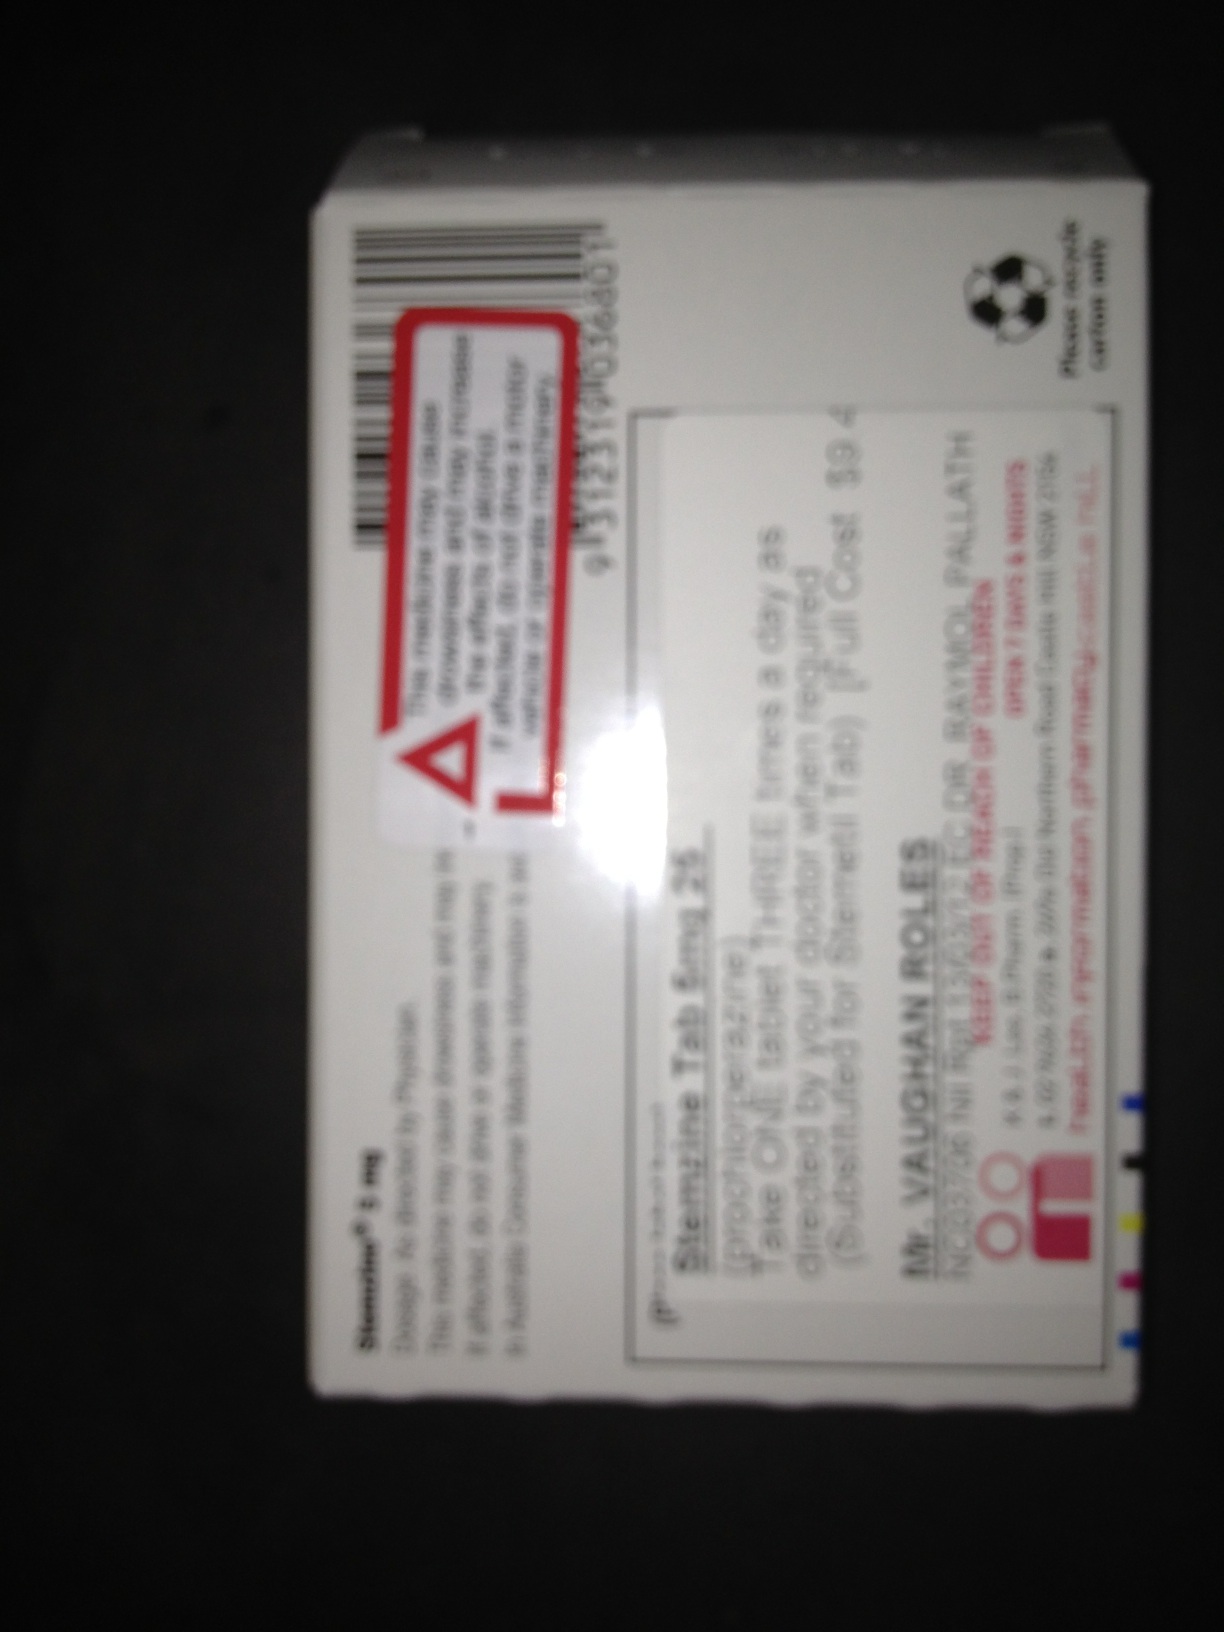Question: Could you tell me what these tablets are, please?
Answer: unanswerable